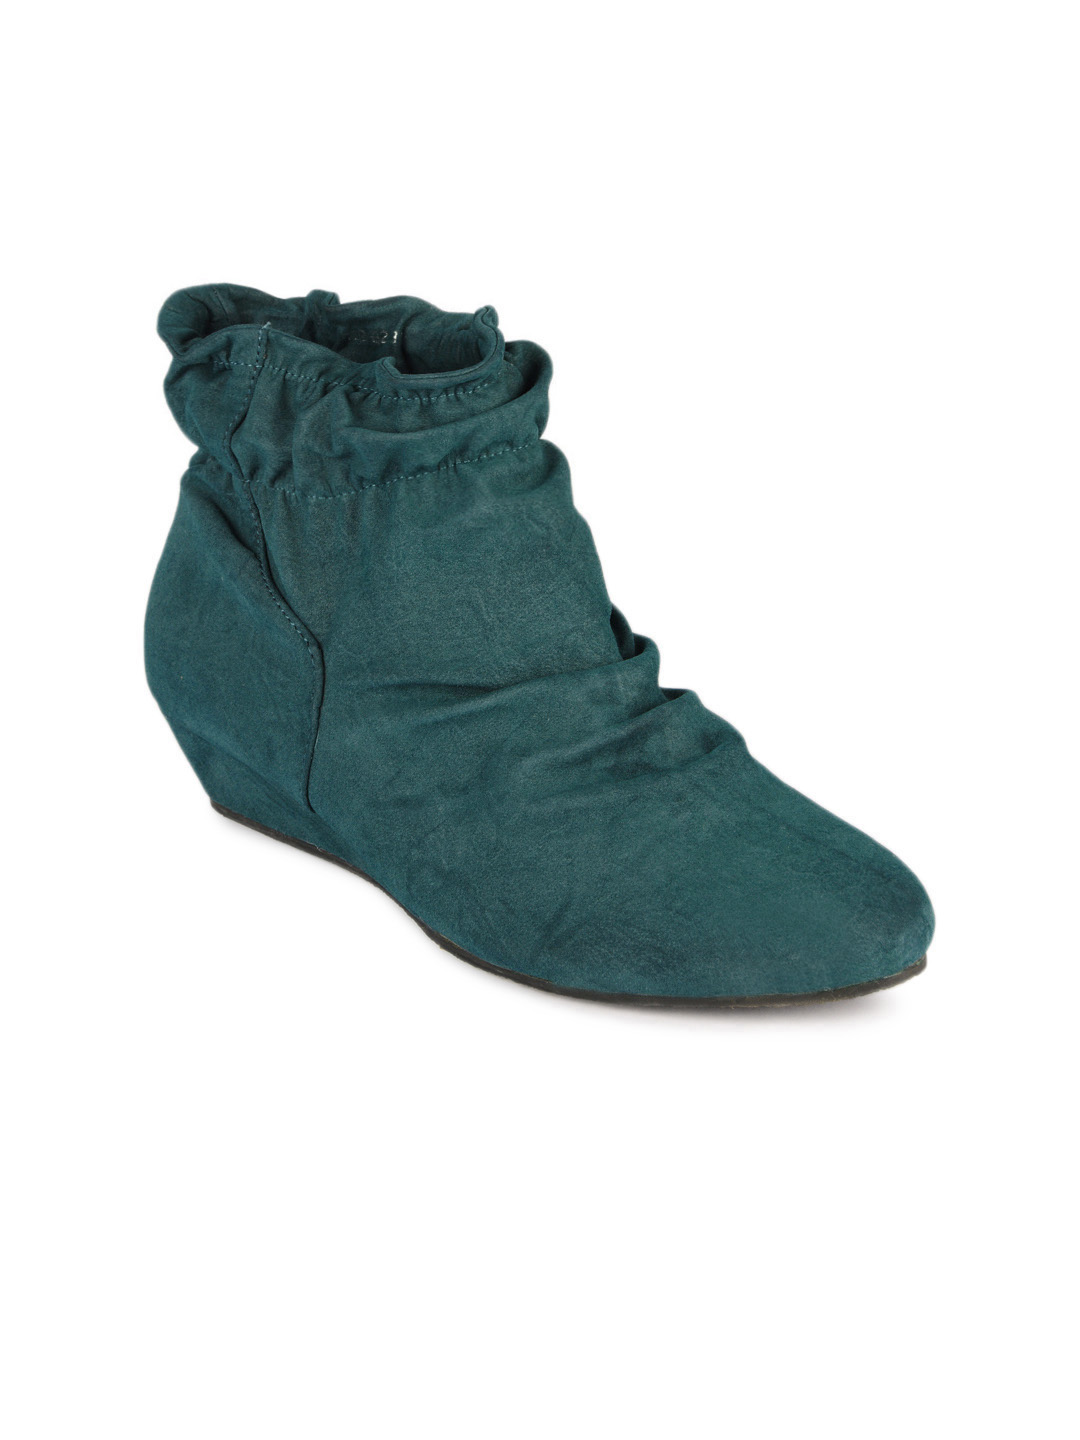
Cobblerz Women Teal Green Boots
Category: Footwear / Shoes / Casual Shoes
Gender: Women
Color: Teal
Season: Summer 2016
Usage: Casual